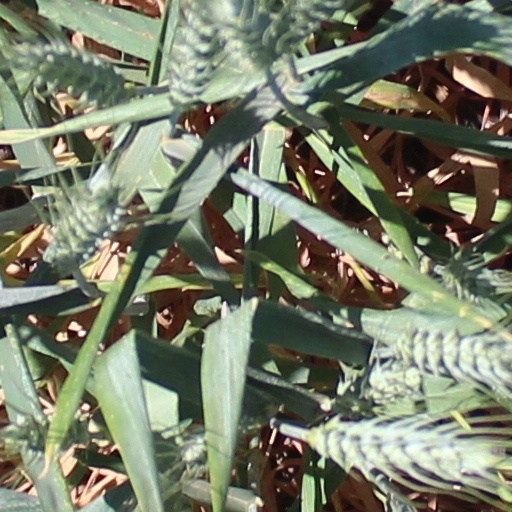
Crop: wheat